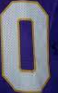
Number: 0